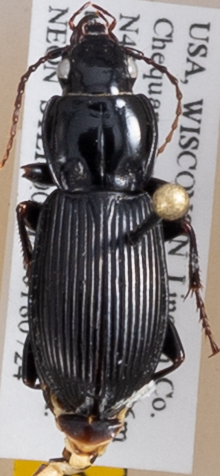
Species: Pterostichus novus
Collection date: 2018-07-24
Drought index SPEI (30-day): -0.71
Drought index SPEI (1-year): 0.17
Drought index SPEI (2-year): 2.09